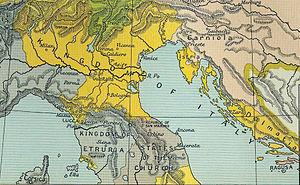
Le royaume d'Italie est un État pré-unitaire italien créé par Napoléon Iᵉʳ qui comprend l'Italie centre-orientale et une bonne partie du Nord avec pour capitale Milan.